Answer in natural language. Which point is closer to the camera taking this photo, point B  or point C? Choose between the following options: C or B
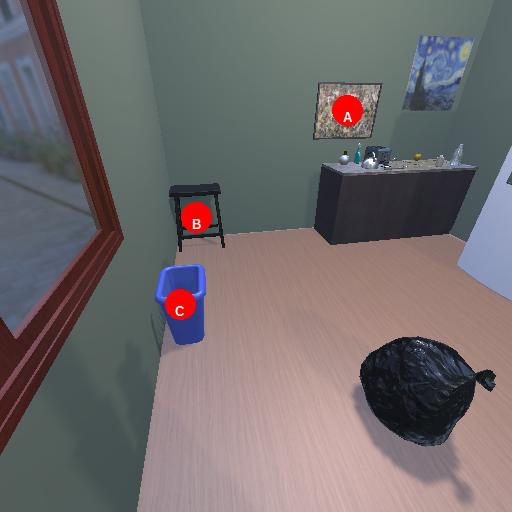
<answer>C</answer>